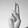
ASL letter: U